Dominion of Newfoundland

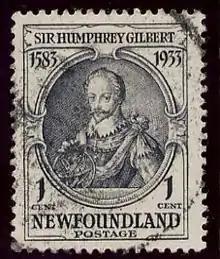
Newfoundland postage stamp, featuring Sir Humphrey Gilbert

Newfoundland was the oldest English colony in North America, being claimed by John Cabot for King Henry VII, and again by Sir Humphrey Gilbert in 1583. It gradually acquired European settlement; in 1825, it was formally recognised as a Crown colony by the British government. The British government granted representative government in 1832, and responsible government in 1854. In 1855, Philip Francis Little, a native of Prince Edward Island, won a parliamentary majority over Sir Hugh Hoyles and the Conservatives. Little formed the first administration from 1855 to 1858.